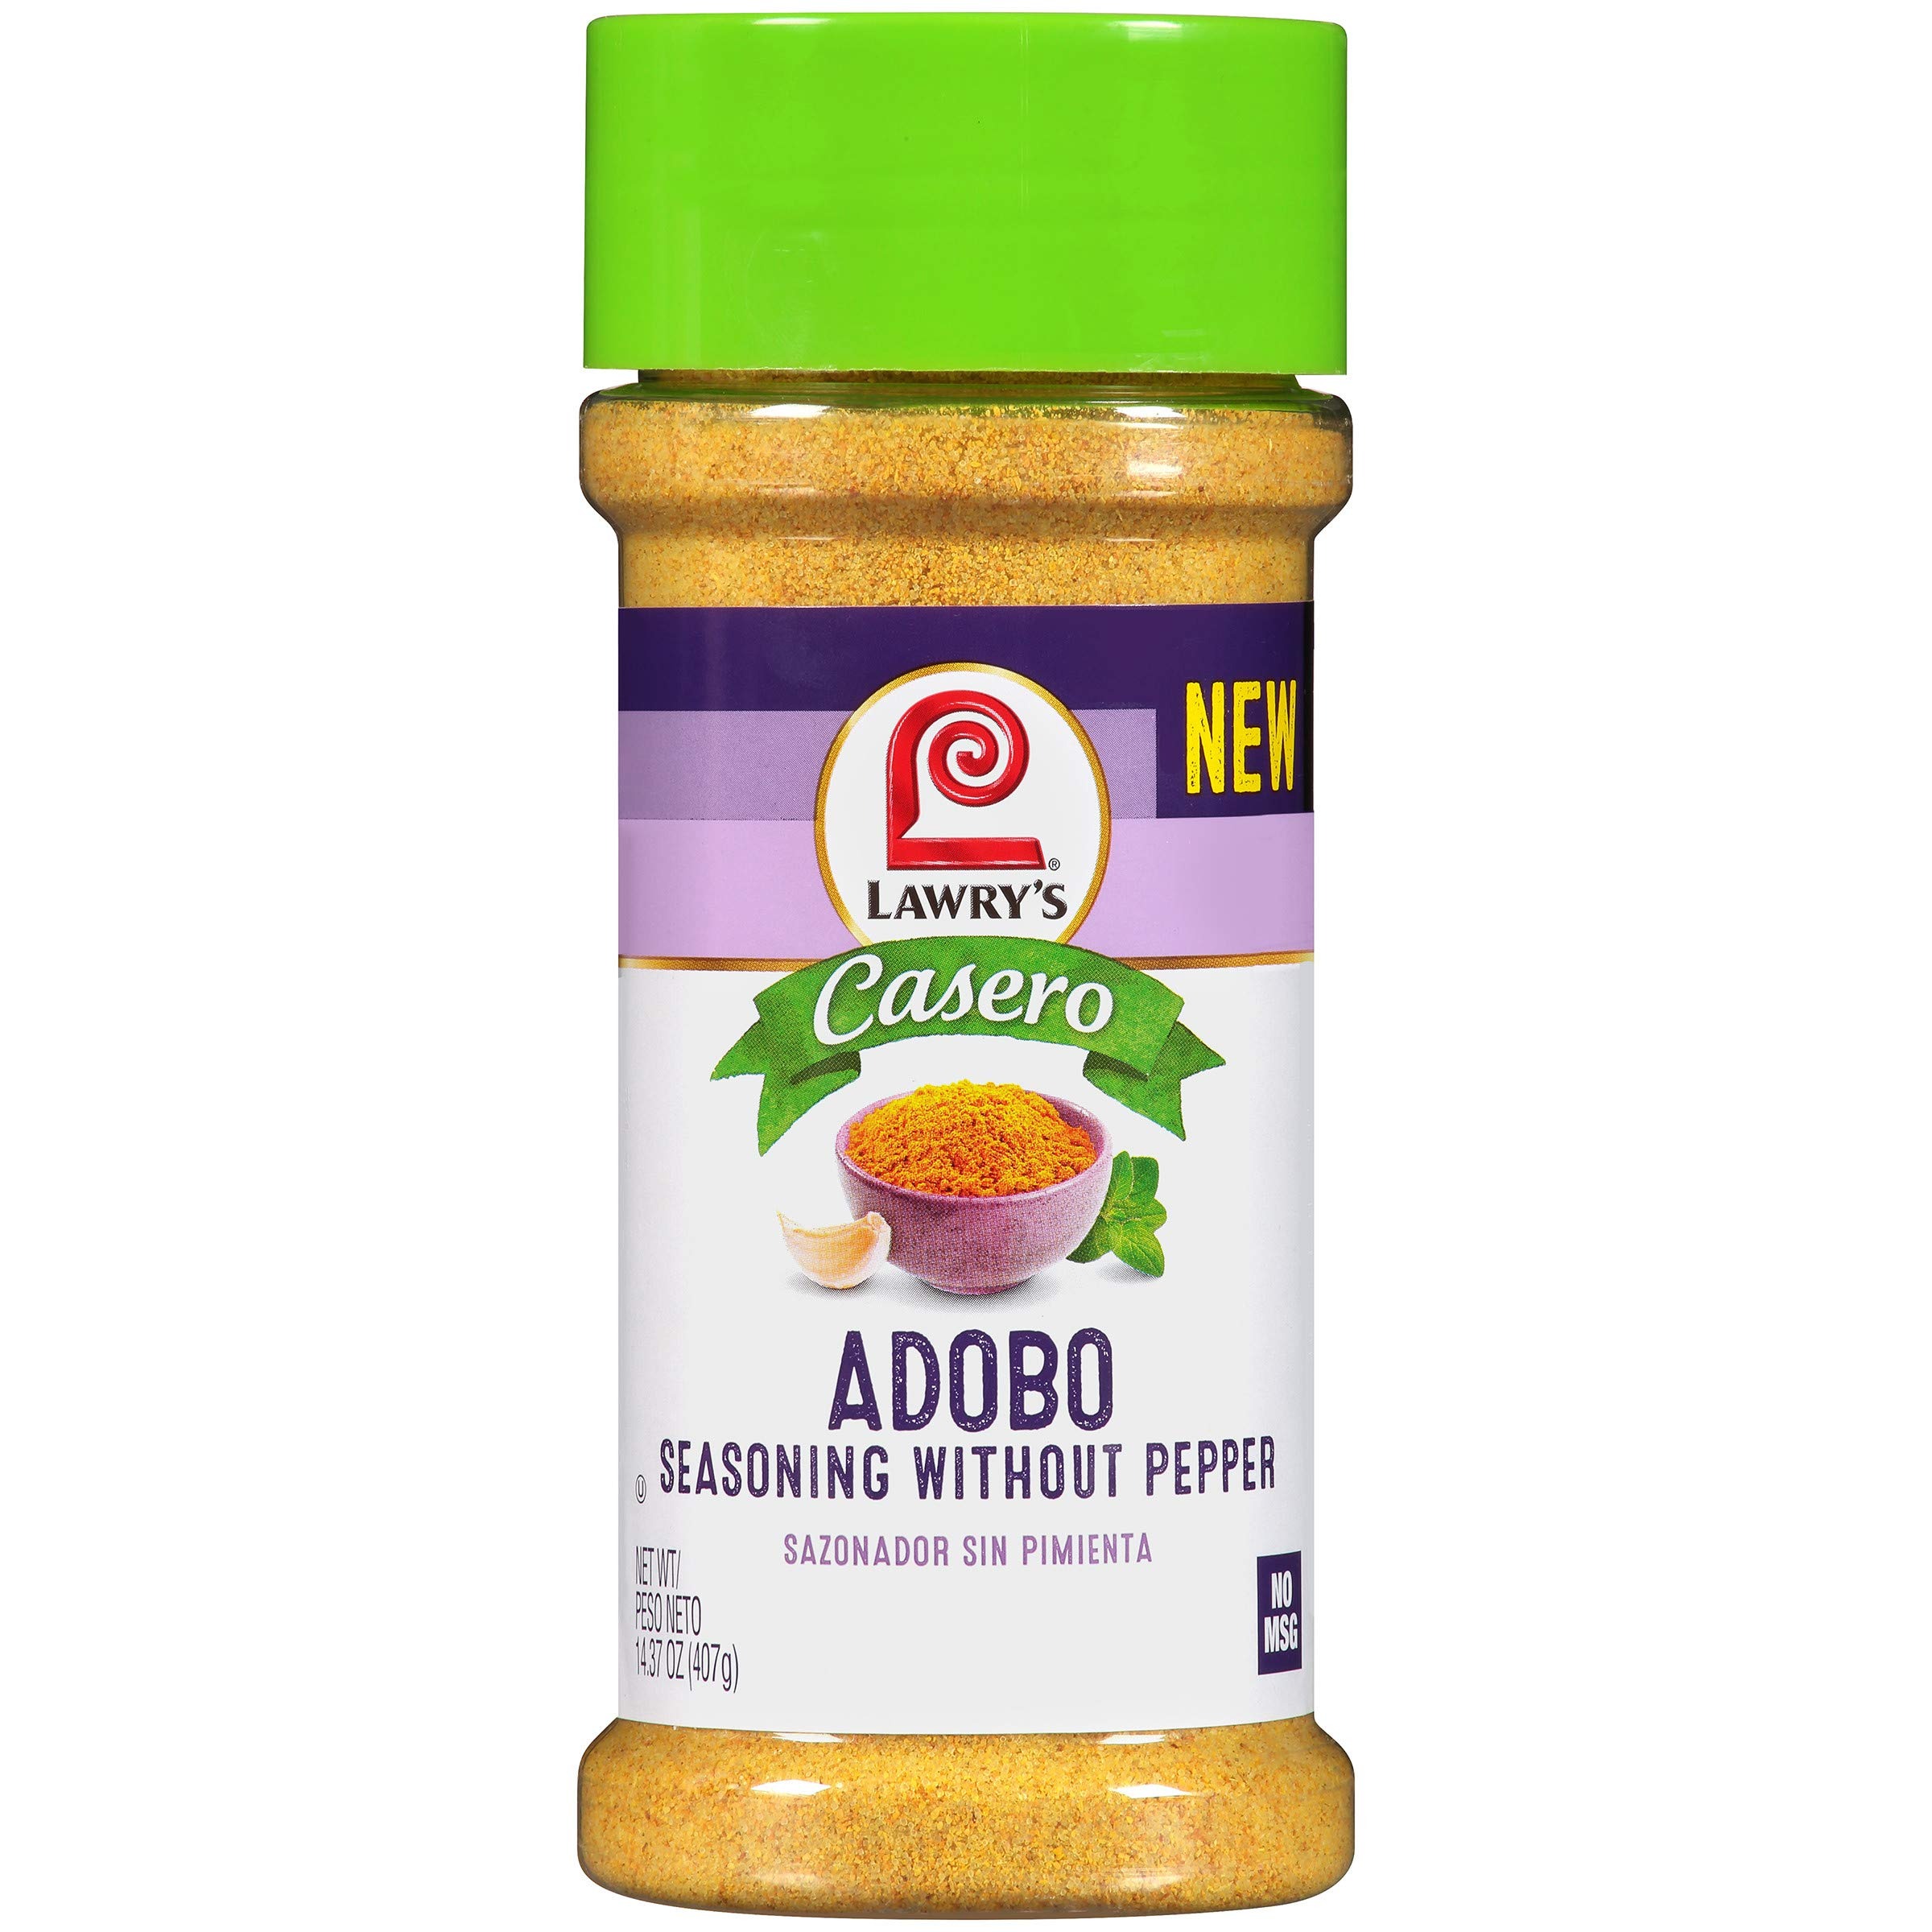
Item Name: Lawry's Casero Adobo Seasoning without Pepper, 14.37 oz
Bullet Point 1: Classic Latin seasoning adds instant savory flavor to all your home-cooked dishes
Bullet Point 2: All-purpose shake-on blend of garlic, oregano, turmeric and salt
Bullet Point 3: No MSG added
Bullet Point 4: Seasons rice, beans, meats and seafood
Bullet Point 5: Look for Lawry's Casero Adobo Seasoning With Pepper, too
Bullet Point 6: Lawry's Casero Spices & Seasonings offer authentic flavors essential for Latin dishes
Bullet Point 7: Certified Kosher pareve by the Orthodox Union
Value: 14.37
Unit: Ounce

Price: 4.03